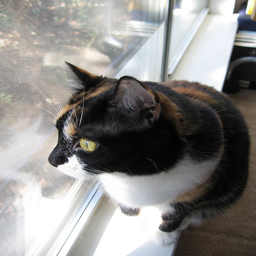
A cat staring out a window at an unseen object.
A cat on a windowsill looking out the window.
A calico cat looking out of a window
A calico cat staring outside through a window.
A cat on a window ledge looking out of the window